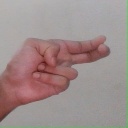
अक्षर: ह